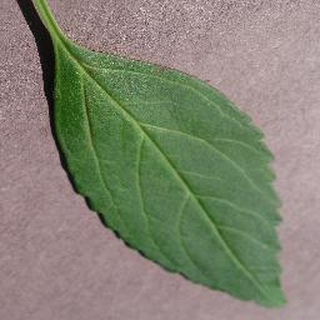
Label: healthy_cherry